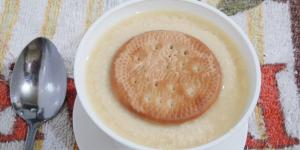
natillas de vainilla con galletas